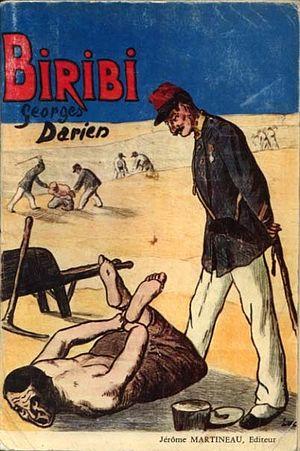
Couverture de Biribi (1890) de Georges Darien créé par Maximilien Luce (1858-1941)
Georges Darien est un écrivain français de tendance anarchiste, frère du peintre Henri Gaston Darien.
Biribi est le second roman de Georges Darien, auteur et dramaturge français. Écrit en 1888, il est publié en février 1890 par l'éditeur Alfred Savine. C'est un succès critique et public.
Maximilien Luce, né le 13 mars 1858 et mort le 6 février 1941 à Paris, est un peintre français. Militant libertaire, il produit de nombreuses illustrations engagées politiquement. Il est également graveur, portraitiste et affichiste.